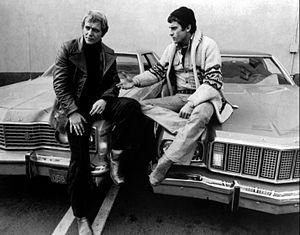
Les Casseurs, ou Al et Brock : Les Casseurs, puis Al et Brock, est une série de bande dessinée policière franco-belge créée par le dessinateur Christian Denayer et le scénariste André-Paul Duchâteau, publiée de 1975 à 1988 dans Tintin et éditée de 1979 à 1994 par les Éditions de Lombard. La série est terminée.